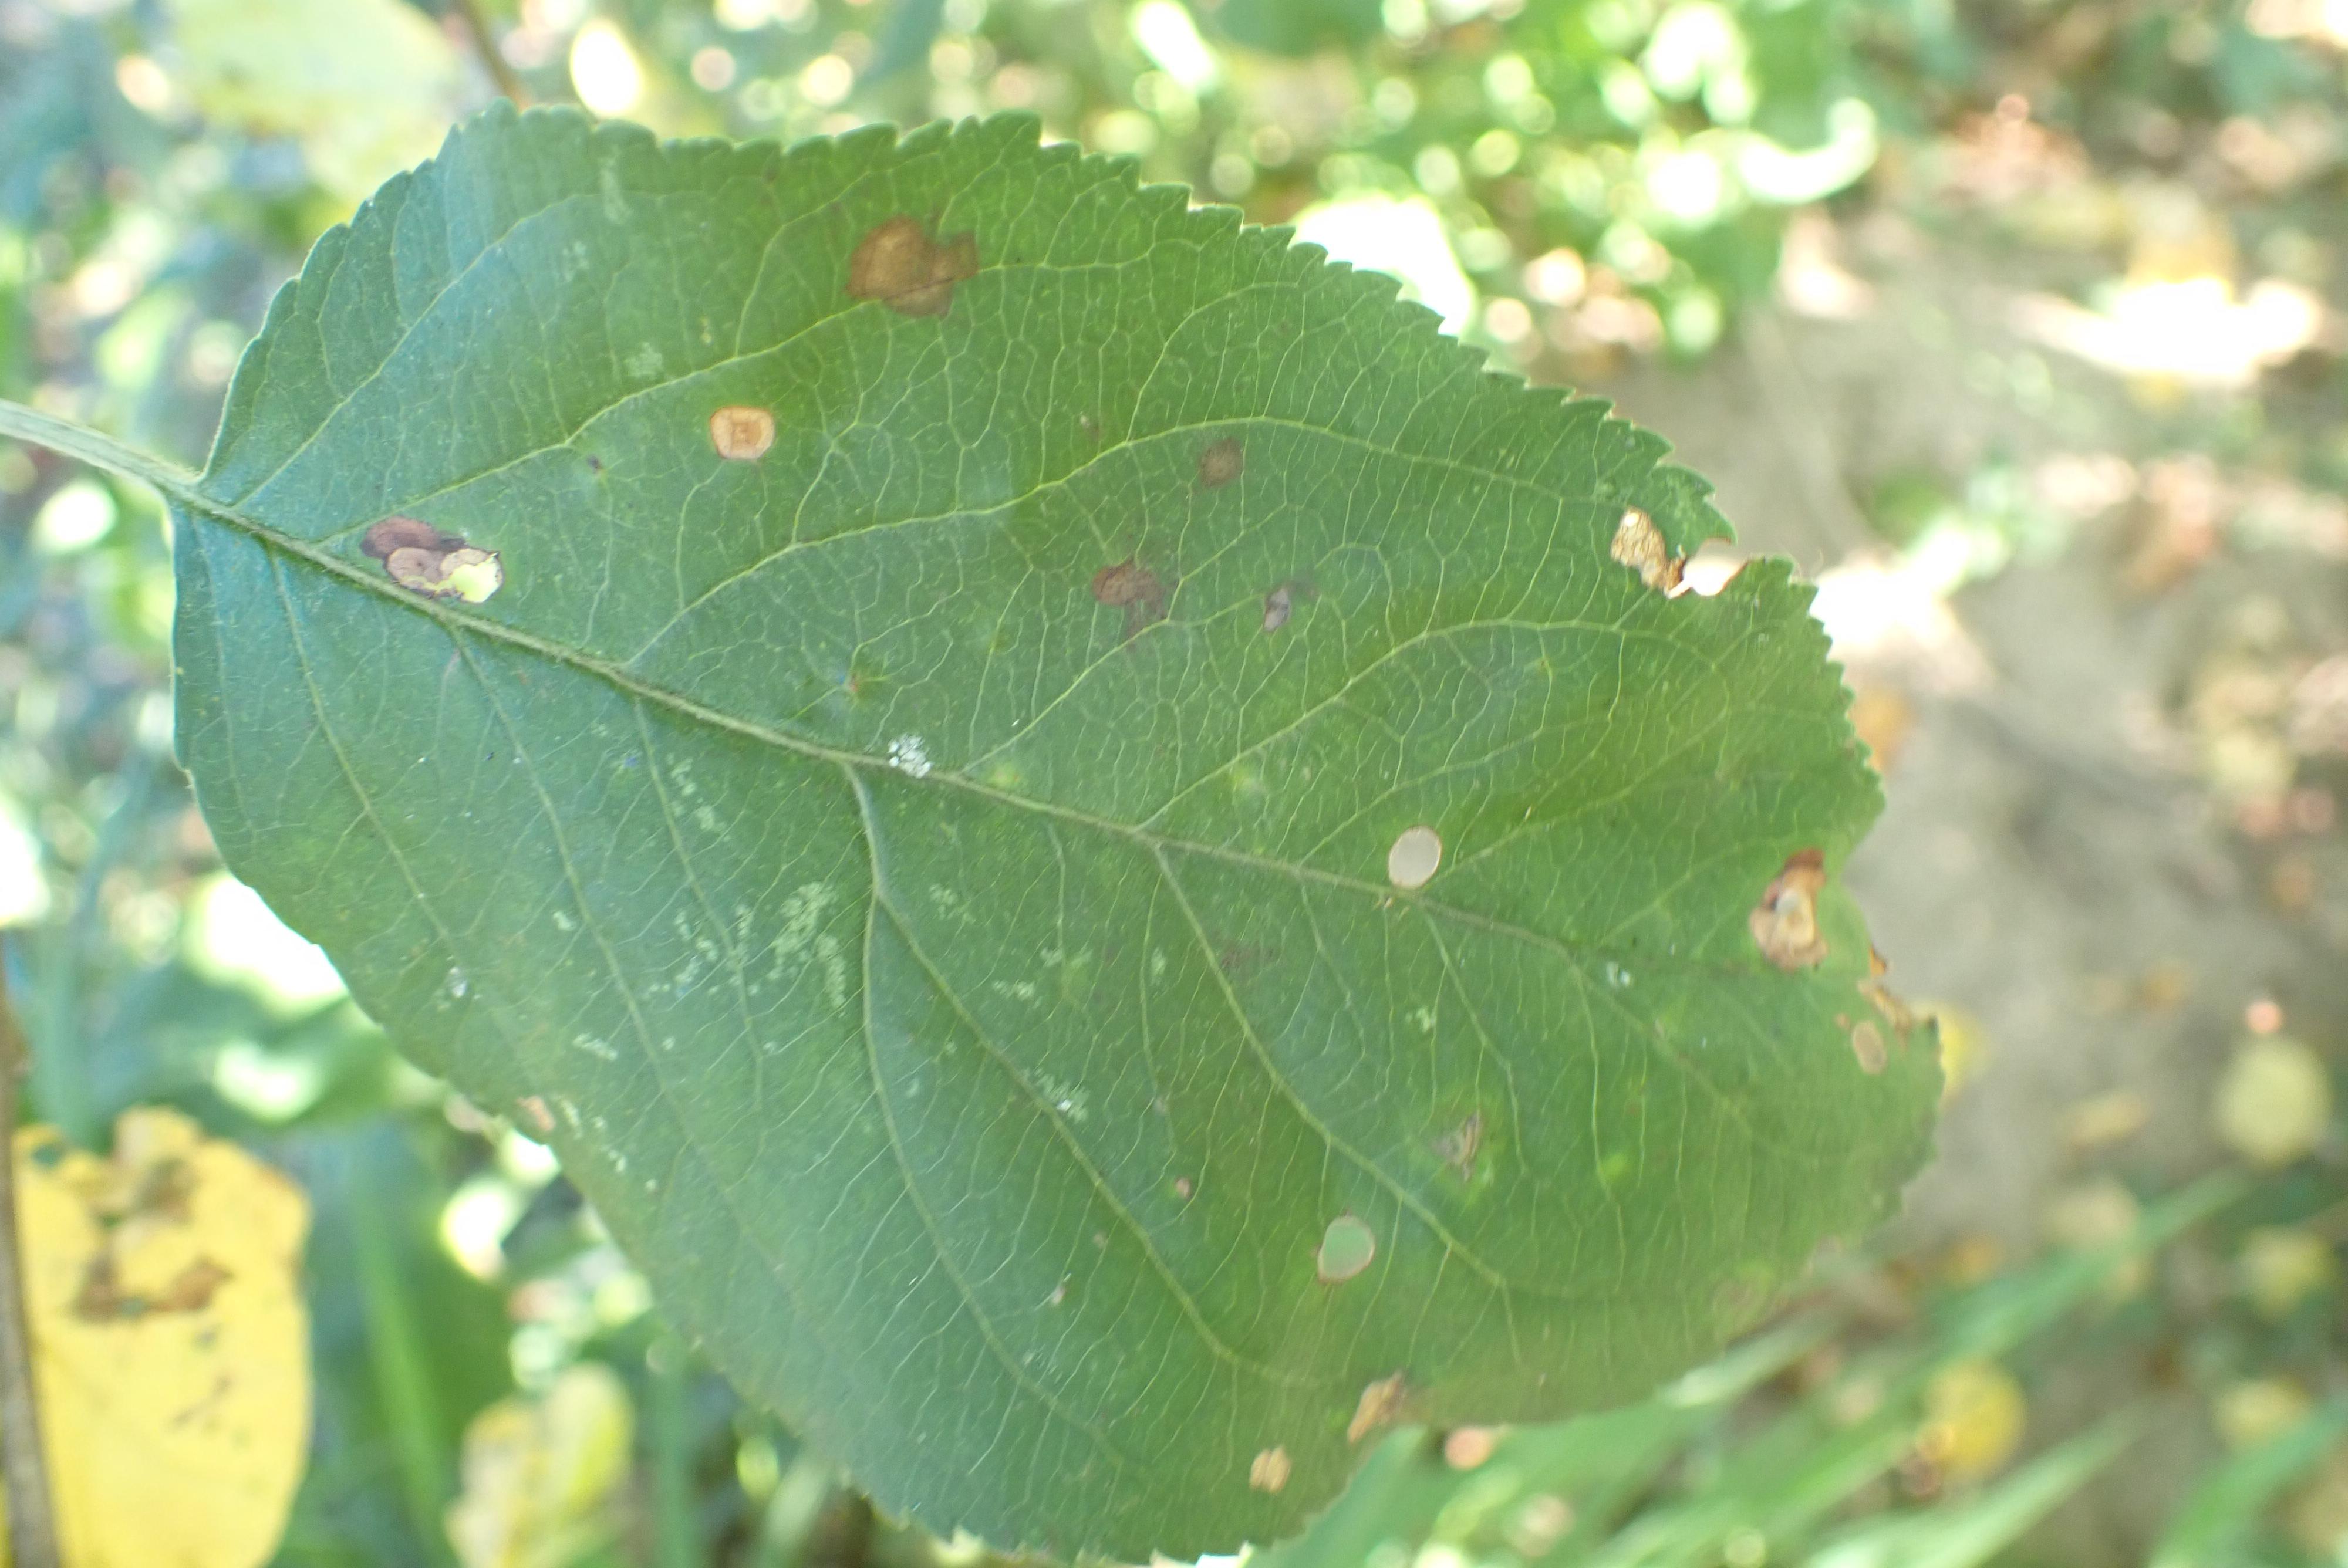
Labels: scab, frog_eye_leaf_spot, complex